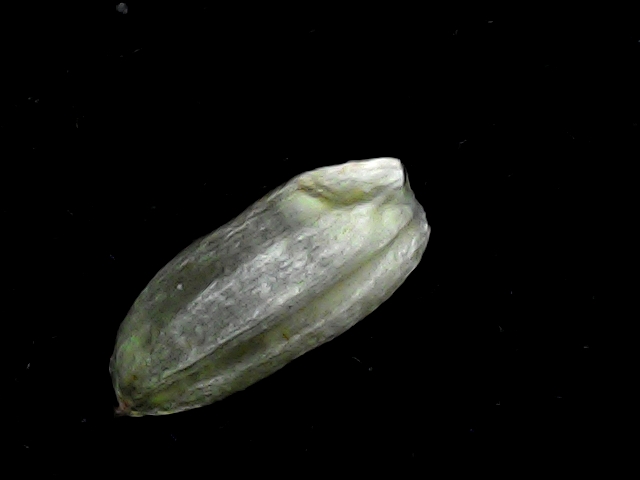
Rice variety: BD39